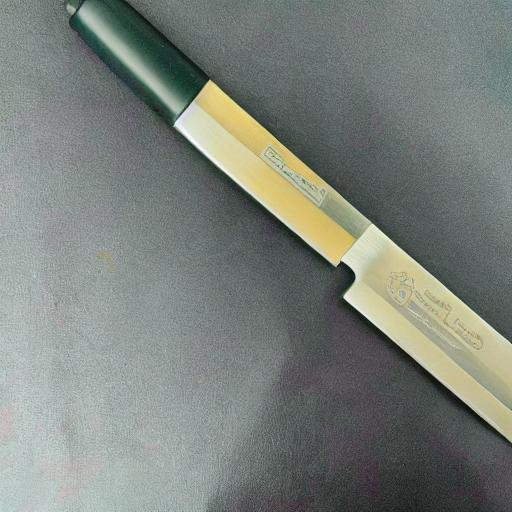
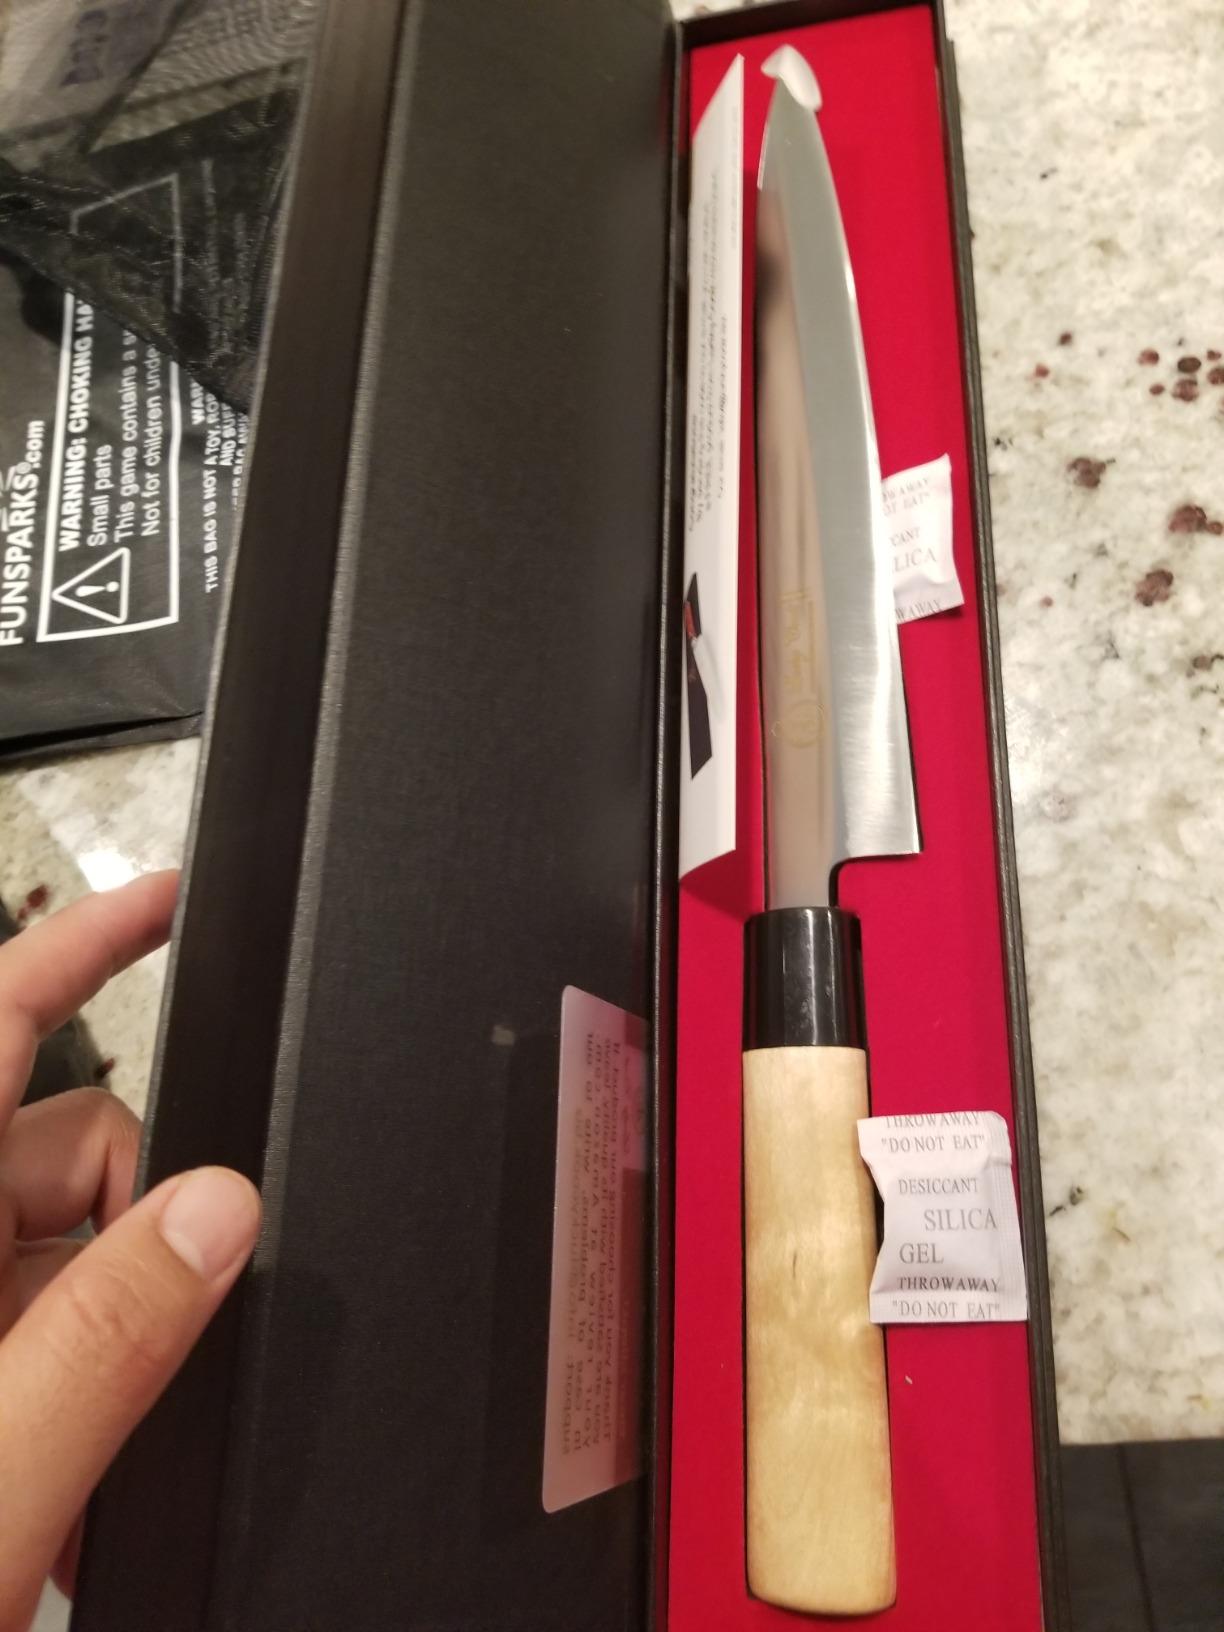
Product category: items_knife
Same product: no